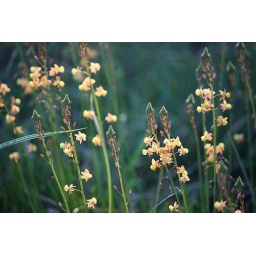
Even in late September you can still find beautiful and colorful flowers around town.